Judy Garland

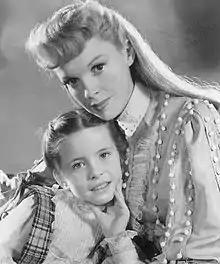
Garland with Margaret O'Brien in a publicity photo for "Meet Me in St. Louis" (1944)

Garland was a frequent guest on "Kraft Music Hall", hosted by her friend Bing Crosby. Following Garland's second suicide attempt, Crosby, knowing that she was depressed and running out of money, invited her on his radio show – the first of the new season – on October 11, 1950. Garland made eight appearances during the 1950–51 season of "The Bing Crosby – Chesterfield Show", which immediately reinvigorated her career. Soon after, she toured for four months to sell-out crowds in Europe. In 1951, Garland began a four-month concert tour of Britain and Ireland, where she played to sold-out audiences throughout England, Scotland, and Ireland. The successful concert tour was the first of her many comebacks, with performances centered on songs by Al Jolson and the revival of vaudevillian "tradition". Garland performed complete shows as tributes to Jolson in her concerts at the London Palladium in April and at New York's Palace Theater later that year.